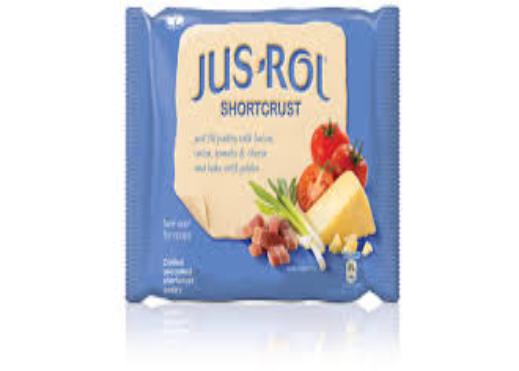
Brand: Jus-Rol
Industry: Food